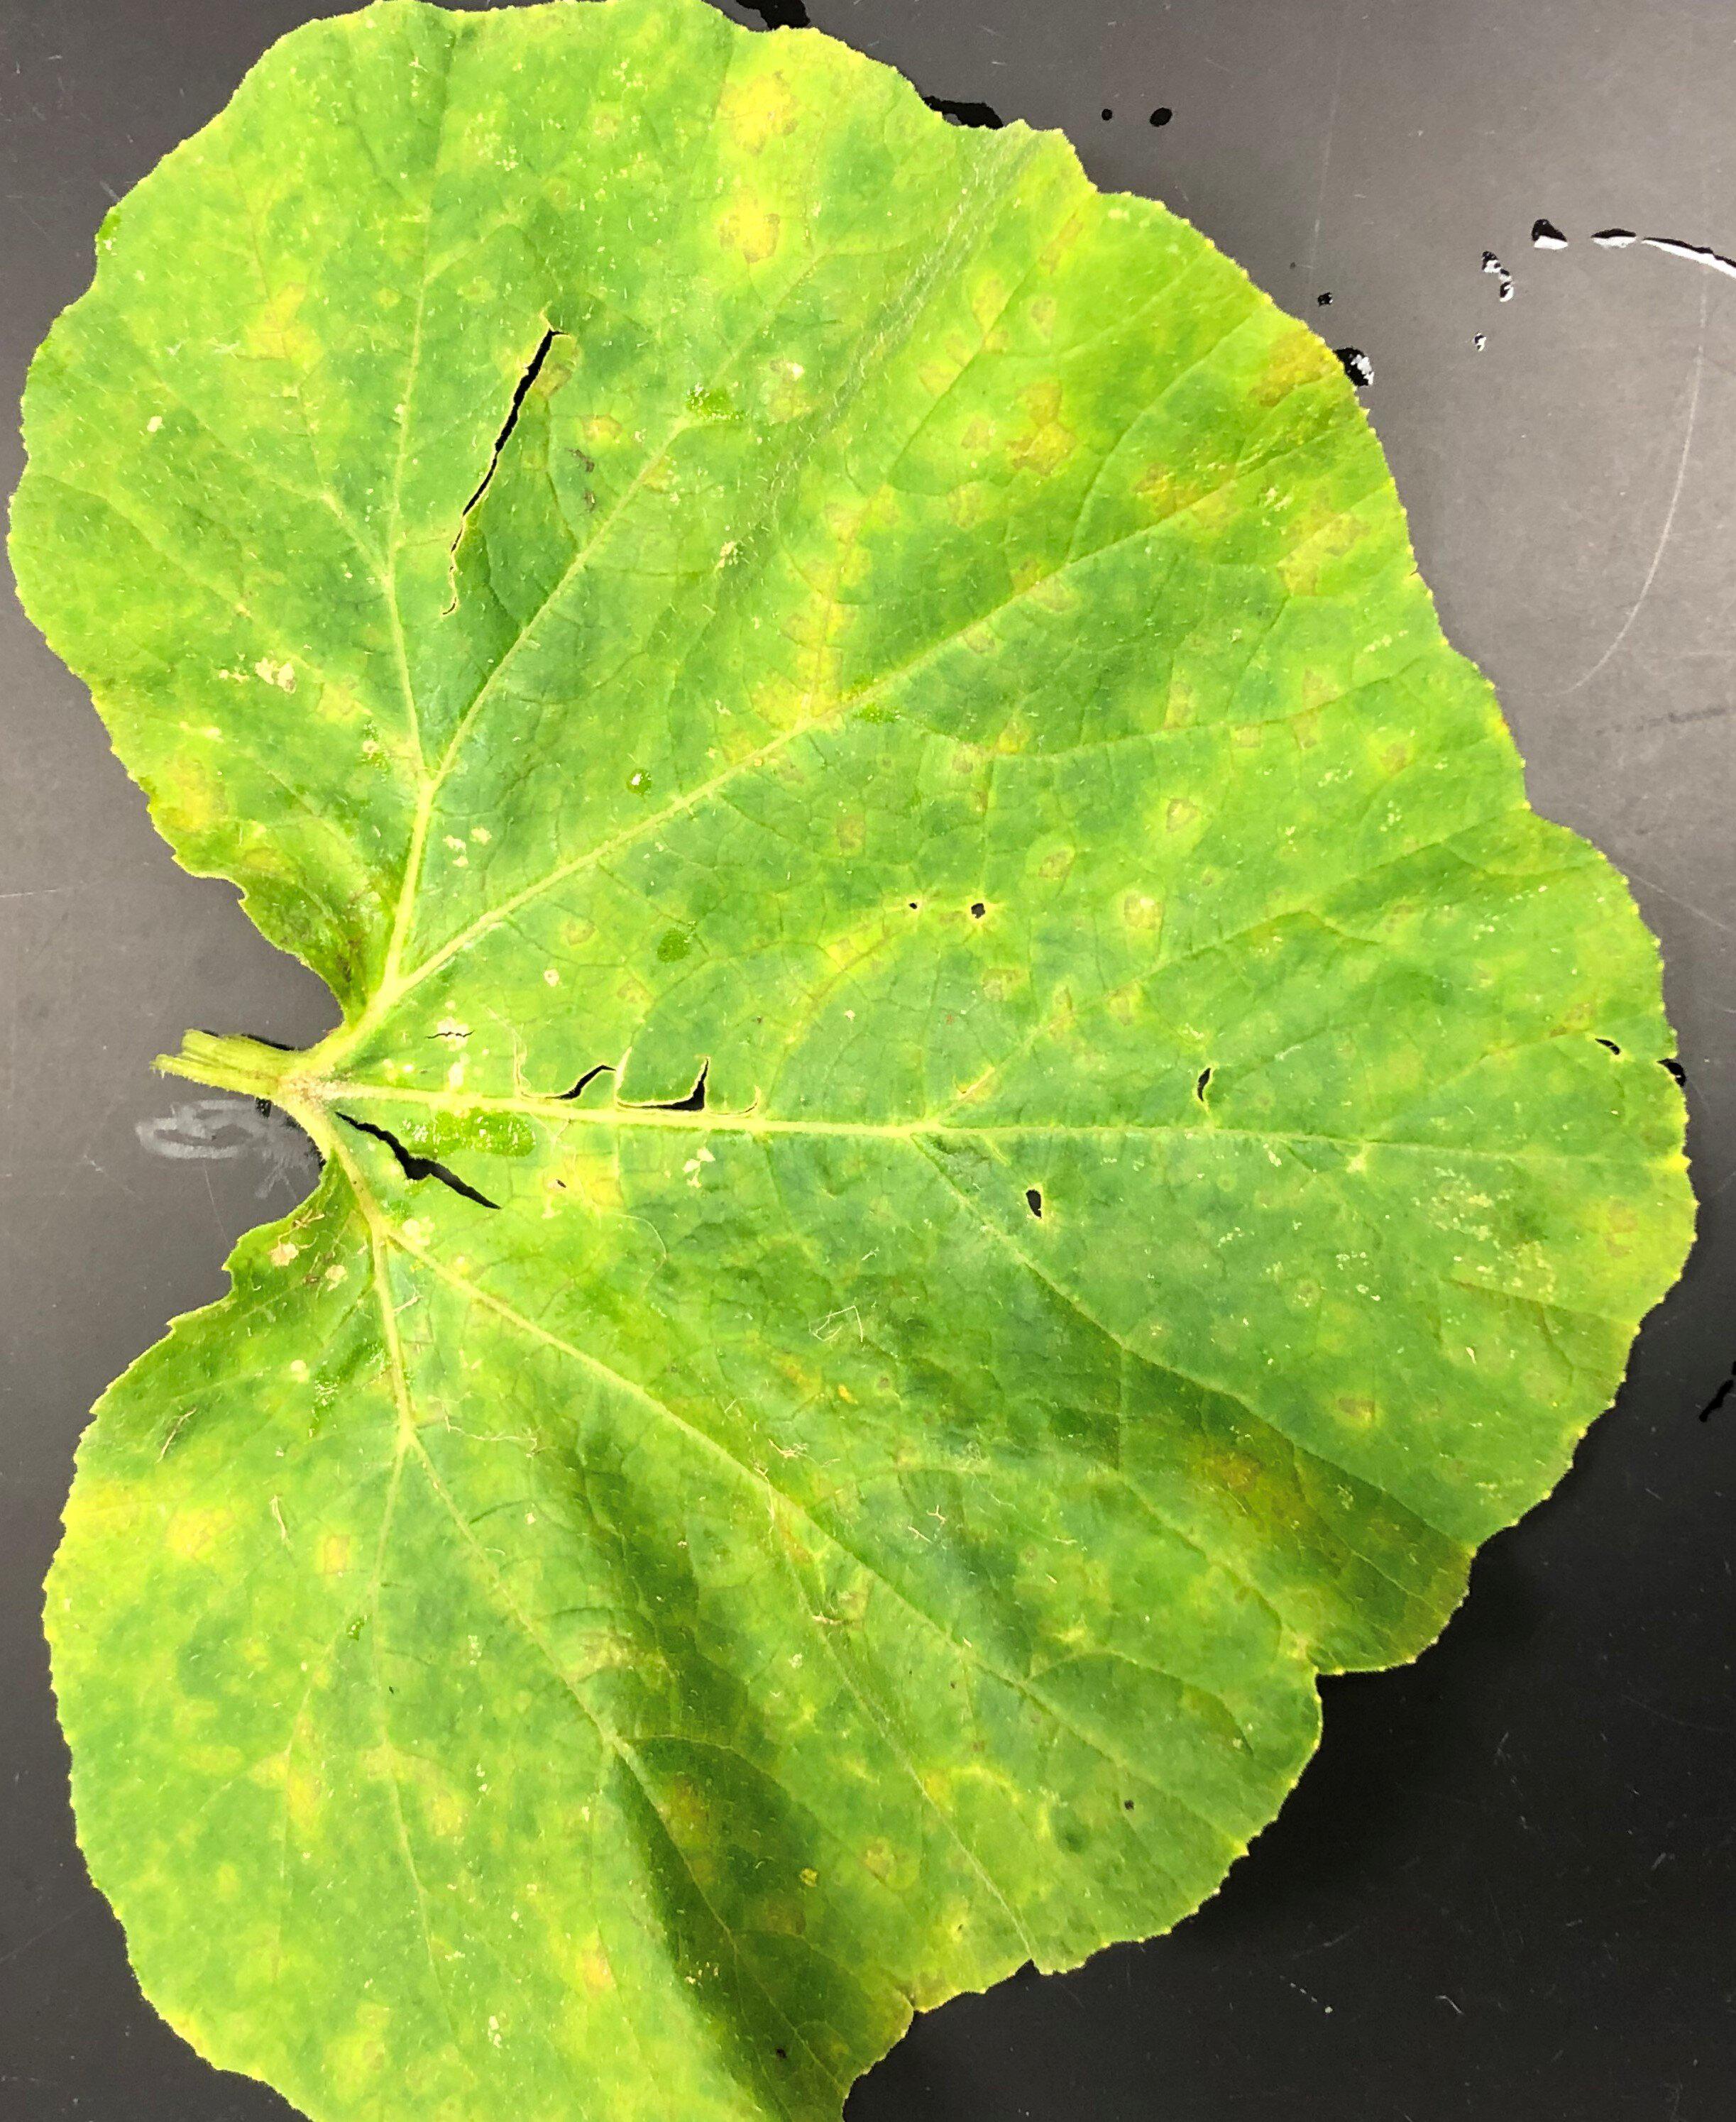
Plant: Zucchini
Disease: zucchini downy mildew